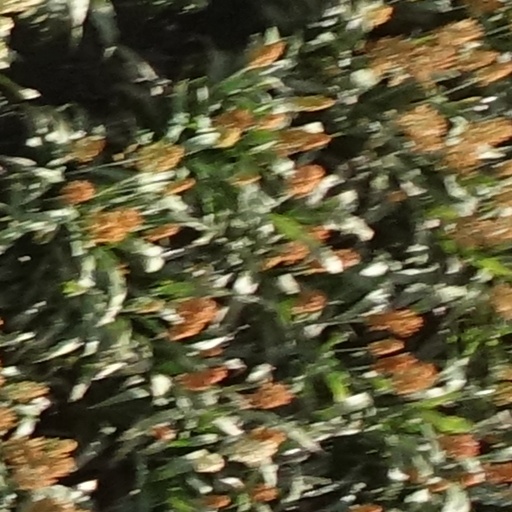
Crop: sorghum